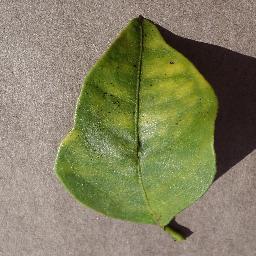
Label: Orange___Haunglongbing_(Citrus_greening)